2005 Roger Federer tennis season

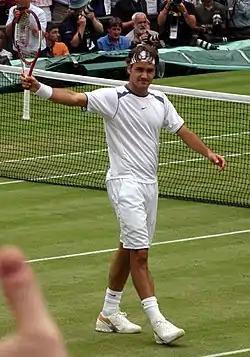
Federer at the 2005 Wimbledon Championships.

Federer began the grass swing with his usual warm-up tournament in Halle, Germany, where he was the two-time defending champion. After surviving a difficult first round against the Swede Robin Söderling, Federer swept past three Germans to reach the final. In the final he took revenge on the Australian Open champion Marat Safin, defeating the Russian 6–4, 6–7(6), 6–4.